Angelo State University

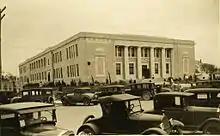
The Old Main Building on North Oaks in 1930

The graduate program was initiated in 1970 with the start of the university's College of Graduate Studies. During a major realignment of the Texas University systems, Angelo State University was designated as a member of the Texas State University System in 1975, along with Sam Houston State University, Southwest Texas State University, and Sul Ross State University, when the 64th Texas Legislature changed the name of the governing board to Board of Regents, Texas State University System.